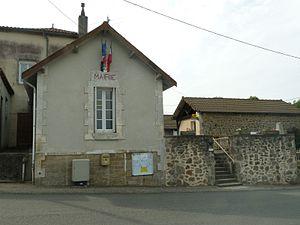
mairie de Montrollet, Charente, France
Montrollet est une commune du Sud-Ouest de la France, située dans le département de la Charente.